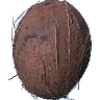
Label: cocos